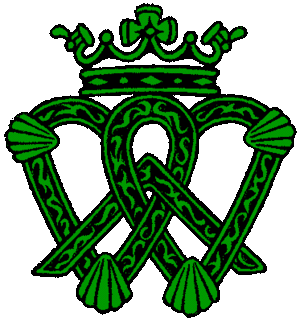
L'une des version du motif Luckenbooth: deux cœurs entrecroisés surmontés d'une courone.
On reconnaît la broche « Luckenbooth » à son motif en cœur, composé d’un cœur simple ou de deux cœurs entrelacés, souvent surmonté par une couronne stylisée. Ce motif de cœur couronné est présent dans l’art populaire dans la plupart des pays d’Europe dès le XIVᵉ siècle, et ce jusqu’au XIXᵉ siècle. Il apparaît sur des œuvres en bois gravé ou peint, en métal, en textile, etc.